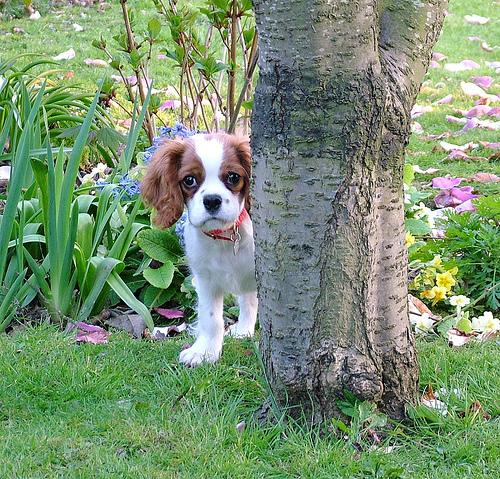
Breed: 207-n000026-Blenheim_spaniel